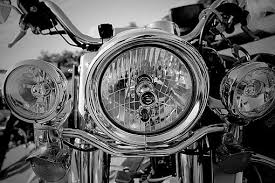
Vehicle type: Motorcycles